Rustication (architecture)

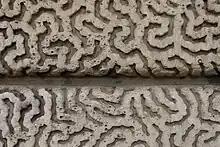
Two adjacent vermiculated blocks showing rather different interpretations of the pattern

Architectural books by authors such as James Gibbs and William Chambers set out detailed recommendations for the proportions of the blocks in relation to columns in the same facade, and the proportion of the block that a widened joint should occupy, though their prescriptions differ, and were not always followed by architects.